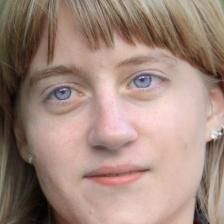
Label: faces